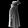
Label: Dress